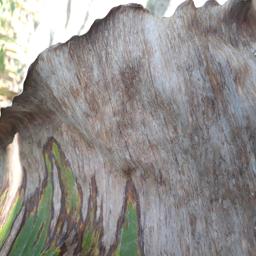
Label: POTASSIUM DEFICIENCY